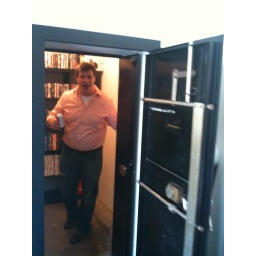
Howard Hughes' old office building in West Hollywood